Will H. Chandlee

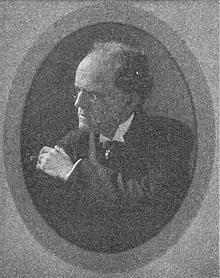
Will H. Chandlee

William H. Chandlee (1865 – May 9, 1954) was an American painter and illustrator who worked in Washington, D.C. He was the art manager of "The Evening Star" for 20 years.